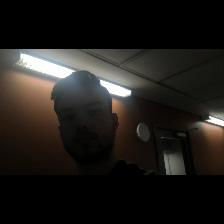
Label: Human